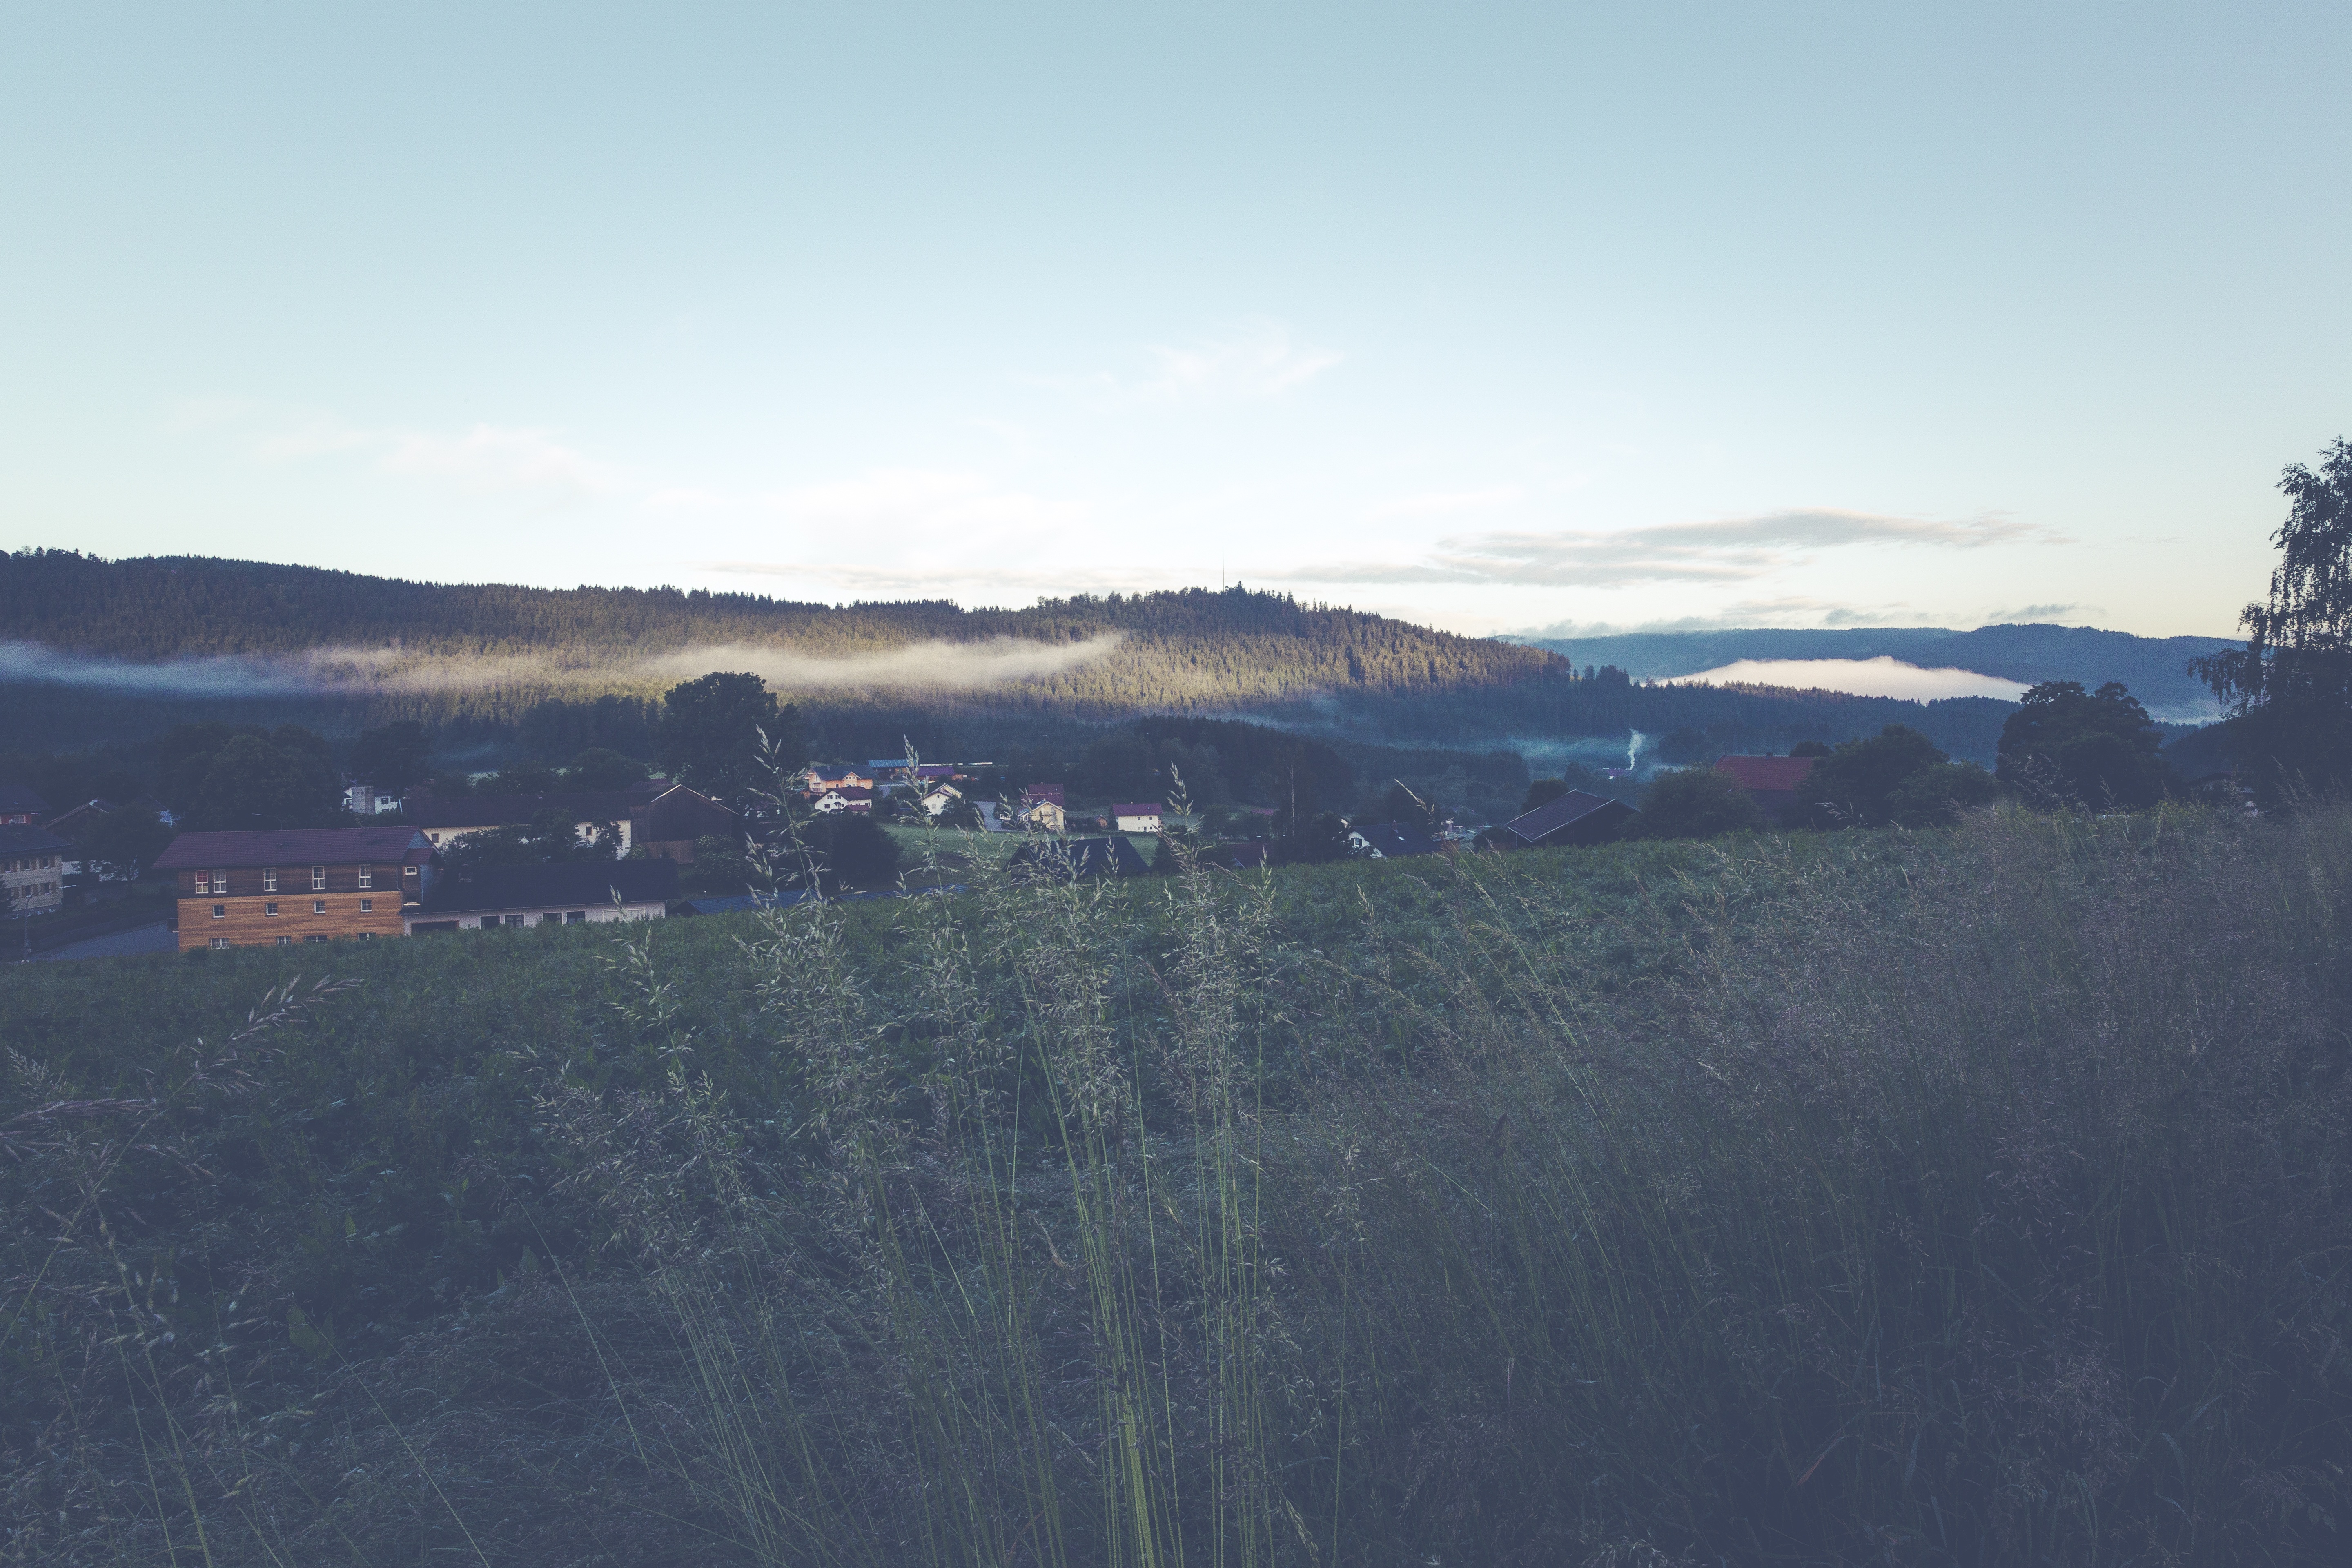
landscape, forest, rock, mountain, snow, cloud, hiking, morning, hill, lake, view, mountain range, advertising, holiday, reservoir, tourism, leisure, terrain, trees, places of interest, plateau, viewpoint, benefit from, destination, marketing, more, distant view, foresight, landform, bavarian forest, atmospheric phenomenon, atmosphere of earth, mountainous landforms